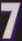
Number: 7